Cyril Lowe

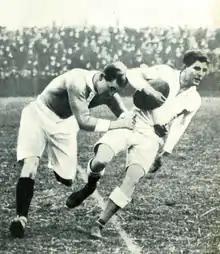

Joining the army soon after the outbreak of the First World War, Lowe was commissioned into the Army Service Corps as a temporary second lieutenant on 31 August 1914. He was promoted to lieutenant on 20 January 1915, and to captain on 30 April 1916.